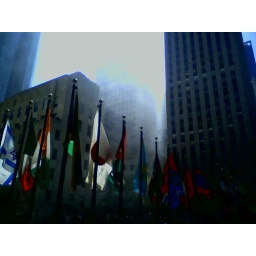
Exploded cab - black smoke in sky